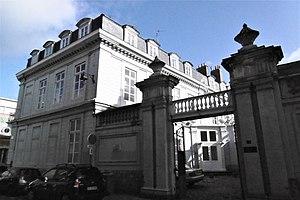
Rue Jean Moulin 26
La’rue Jean-Moulin est une rue de Lille dans le quartier du Vieux-Lille.